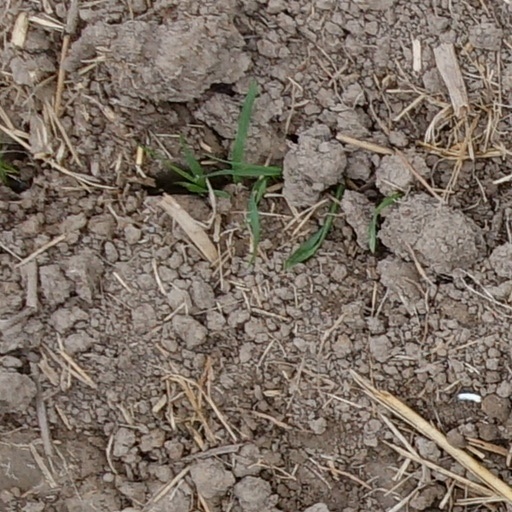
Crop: wheat